Describe the emotion expressed in this image:  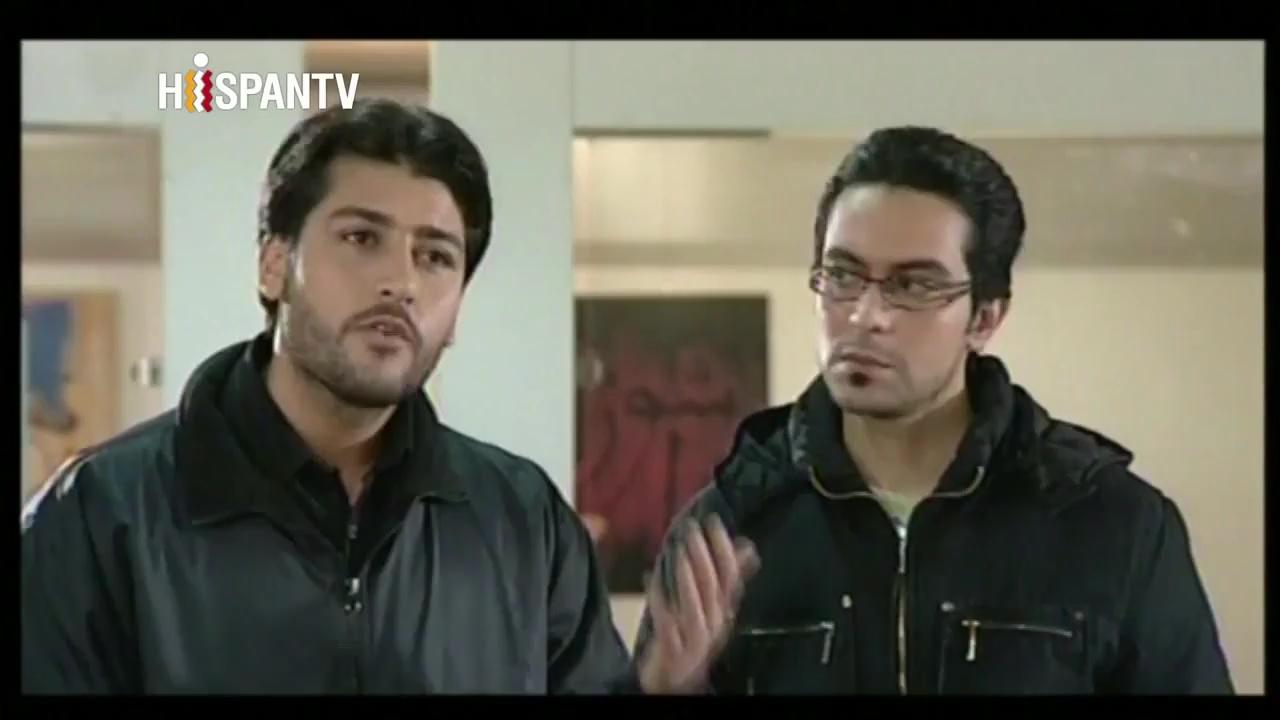
This person displays Suffering, valence and arousal with low intensity.